Arthur D. Hirschfelder

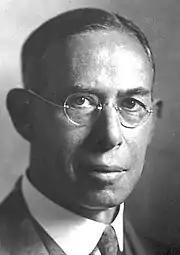
Joseph Erlanger, Arthur's Hopkins partner in the cardiac research

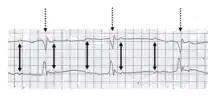
The EKG of a third degree heart block

Hirschfelder dug into the cardiac world upon returning to Johns Hopkins by studying how cardiac nerves behaved during a third-degree atrioventricular block (AV block- also known as a complete heart block). In this condition, the ability of the heart to relay electrical signals from the atria to the ventricles is compromised. Hirschfelder and one of Johns Hopkins's physiologists, Joseph Erlanger, worked together to develop important methods in cardiovascular medicine and became the first doctor in the United States to use an EKG in human studies. Hirschfelder was able to prove, through an experiment on dogs, that the dyspnea that arises due to heart failure occurs when the pulmonary capillaries and veins become inactive. When this occurs, the flexibility of the lungs is inhibited causing the volume of the lungs to increase and therefore diminish flow of air through the lungs.